The Farm (Miró)

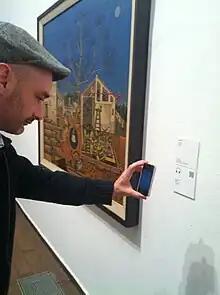
"The Farm" is described using this article and similar articles from Wikipedia using QRpedia codes.

"The Farm" is the culminating work of the "detailist" period of Joan Miró, made when he was 29 years old, and James J. Sweeney considered as "key work of the artist's later development." He worked on it for nine months of tough preparation. The mythical relationship with the land held by Miró is summarized in this table, the graphic nature of naive and unrealistic of all objects: the animals are domestic, plants are the ones that the man works and objects are all of daily use and necessary for the home. Learn all the details to a minimum, is called the "Miró handwriting" starting point for the following years of his contact with surrealism.